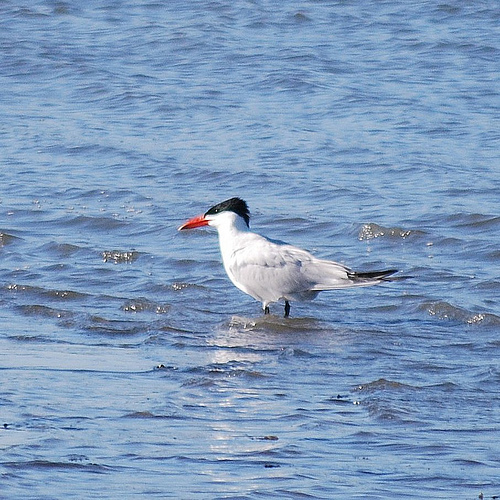
a white bird with a black crown and superciliary and a bright reddish orange beak.
bird has a red long beek head is black breast is white wings are grey and tail is black.
this bird has a long red bill and has a white belly and breast
this bird is white with black on its head and has a long, pointy beak.
a white bird with black crown and large orange bill.
a white bird with a black crown and an orange beak.
this bird has wings that are white and has an orange billa black and white bird with a red bill
this bird has wings that are grey and has a black crown
this bird has a black crown, white primaries, and a white belly.
Species: Forsters Tern